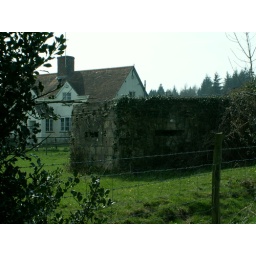
A house near Sutton Veny with a WW2 pill box in the garden